List of birds of the Czech Republic

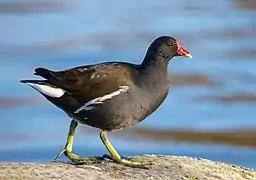

Bustards are large terrestrial birds mainly associated with dry open country and steppes in the Old World. They are omnivorous and nest on the ground. They walk steadily on strong legs and big toes, pecking for food as they go. They have long broad wings with "fingered" wingtips and striking patterns in flight. Many have interesting mating displays.